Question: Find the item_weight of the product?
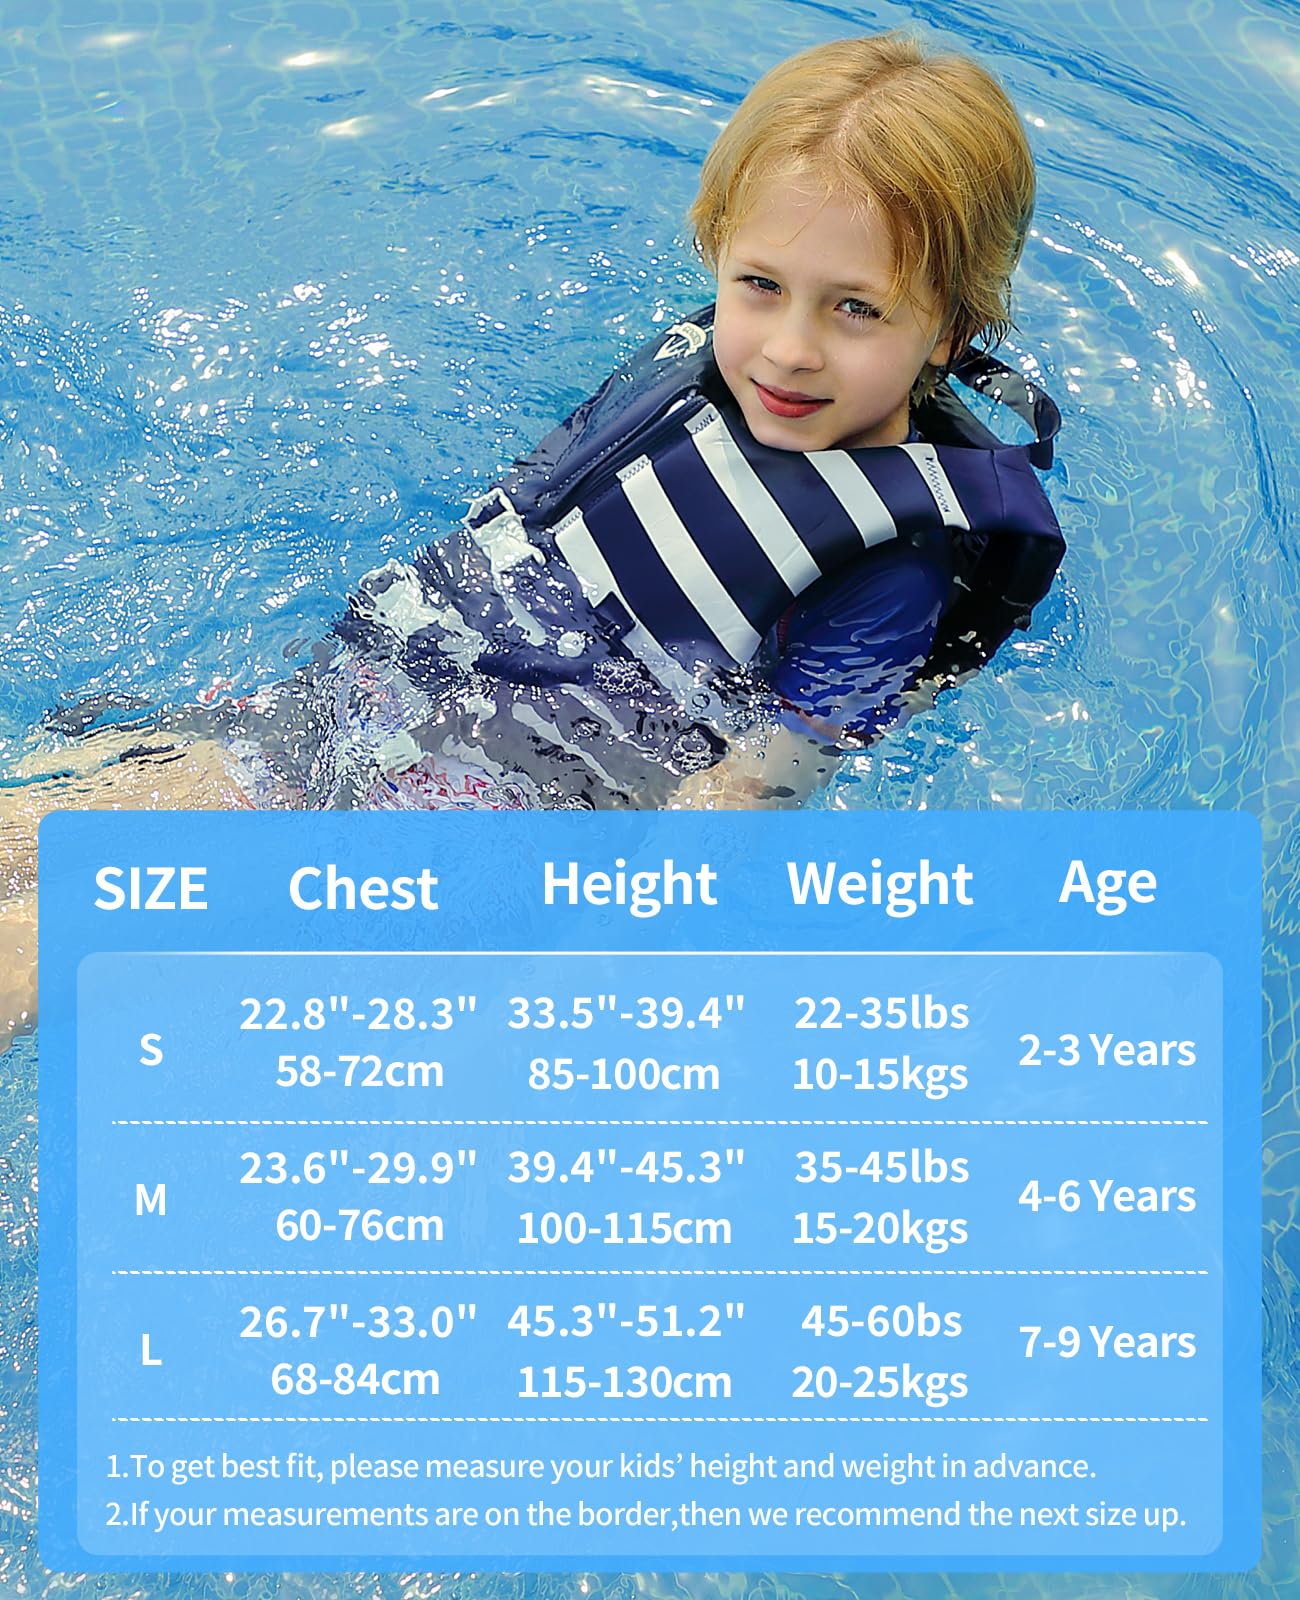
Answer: [10.0, 15.0] kilogram